Helena Takalo

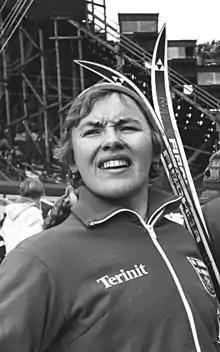
Helena Takalo in March, 1976

Anni Helena Takalo (née Kivioja, born 28 October 1947) is a Finnish former cross-country skier. She was born in Nivala, and was dominant women's cross-country skiing in the 1970s, earning five Winter Olympic medals and four FIS Nordic World Ski Championships medals (golds in 5 km and 4 × 5 km relay (both 1978), and bronzes in 3 × 5 km relay (1970), 10 km (1974), and 20 km (1978).).